Henty, New South Wales

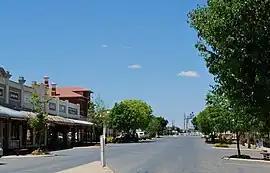
Main street

Henty is a town in southwestern New South Wales close to the boundaries of the South West Slopes and the Riverina districts, almost midway between the regional cities of Albury and Wagga Wagga. At the 2006 census, Henty had a population of 863 people.